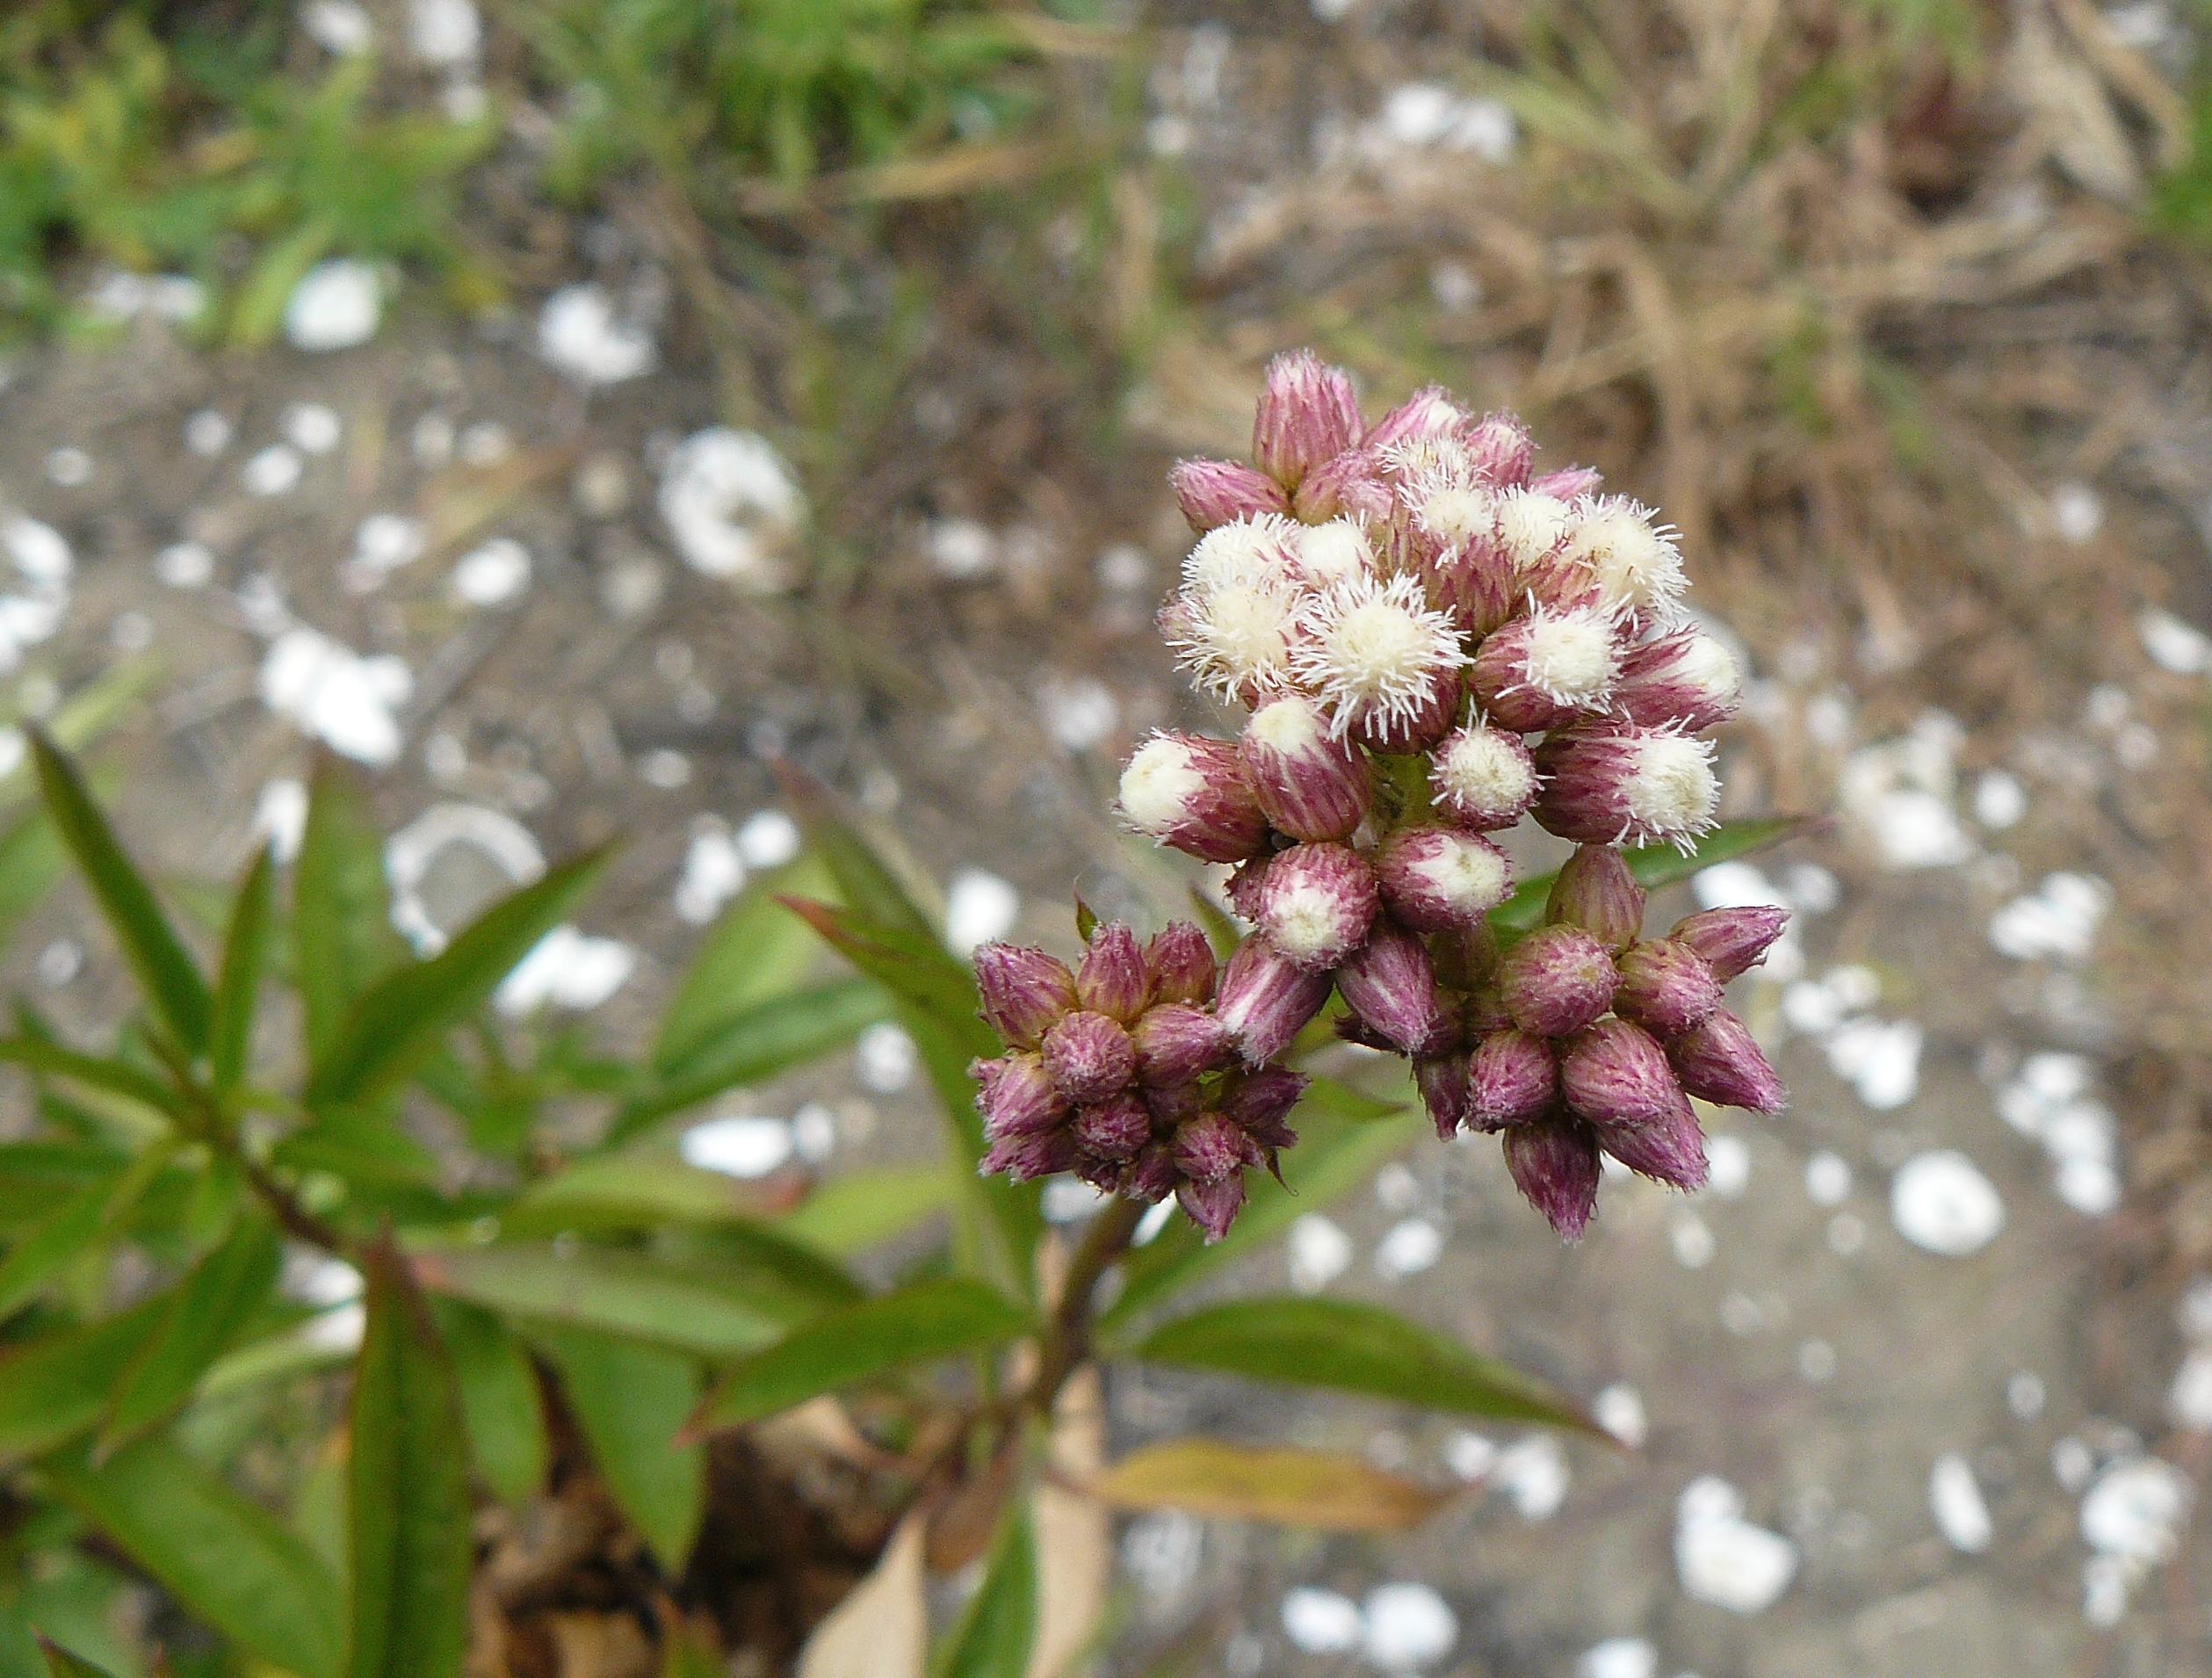
branch, blossom, plant, flower, herb, produce, botany, flora, wildflower, shrub, asteraceae, californianativeplants, marshbaccharis, baccharisdouglasii, flowering plant, land plant